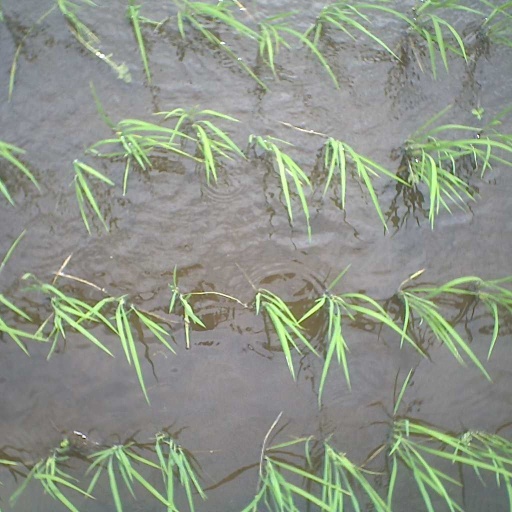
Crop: rice